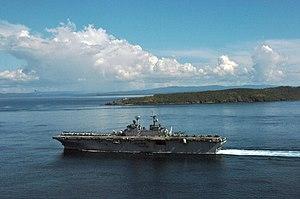
Le phare de Capul est un phare situé sur l'île de Capul au nord-ouest de l'île de Samar, dans la province du Samar du Nord, aux Philippines.